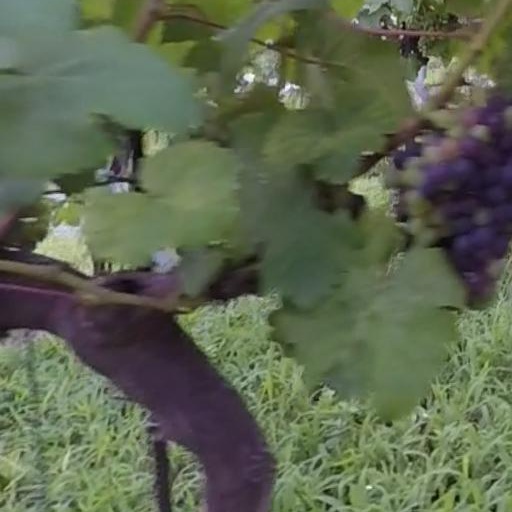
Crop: grape